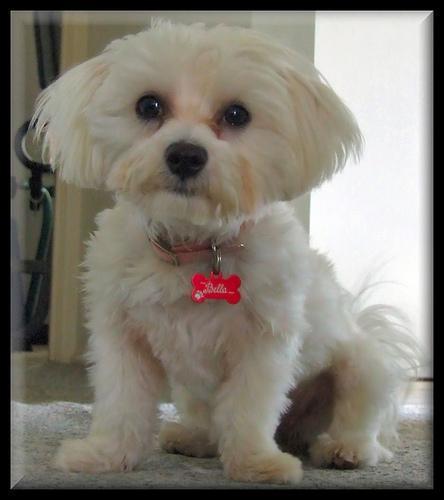
Maltese_dog